Gender equality

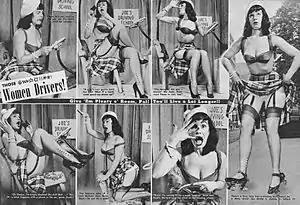
1952 portrayal of stereotypes about women drivers, based on the stereotype that women cannot drive well. Features Bettie Page.

Promoting gender equality is seen as an encouragement to greater economic prosperity. Female economic activity is a common measure of gender equality in an economy.